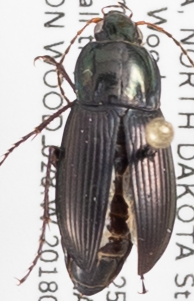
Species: Poecilus lucublandus
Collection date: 2018-05-29
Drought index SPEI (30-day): -0.458
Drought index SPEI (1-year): -0.842
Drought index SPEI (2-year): -0.1